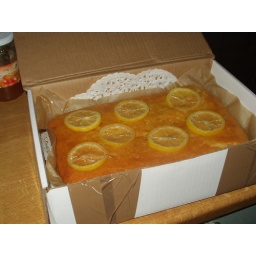
Lemon cake packed in a box to protect it from the rain as i was carrying it outside :)